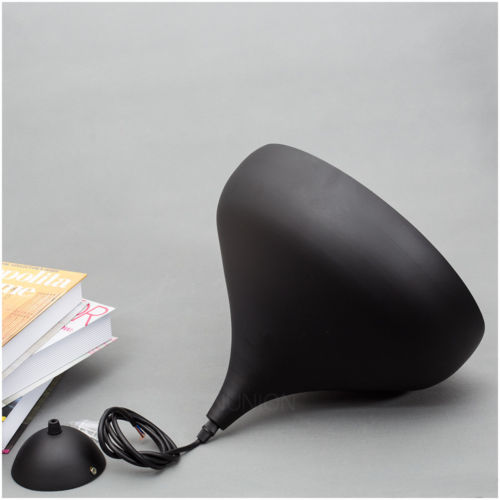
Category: lamp